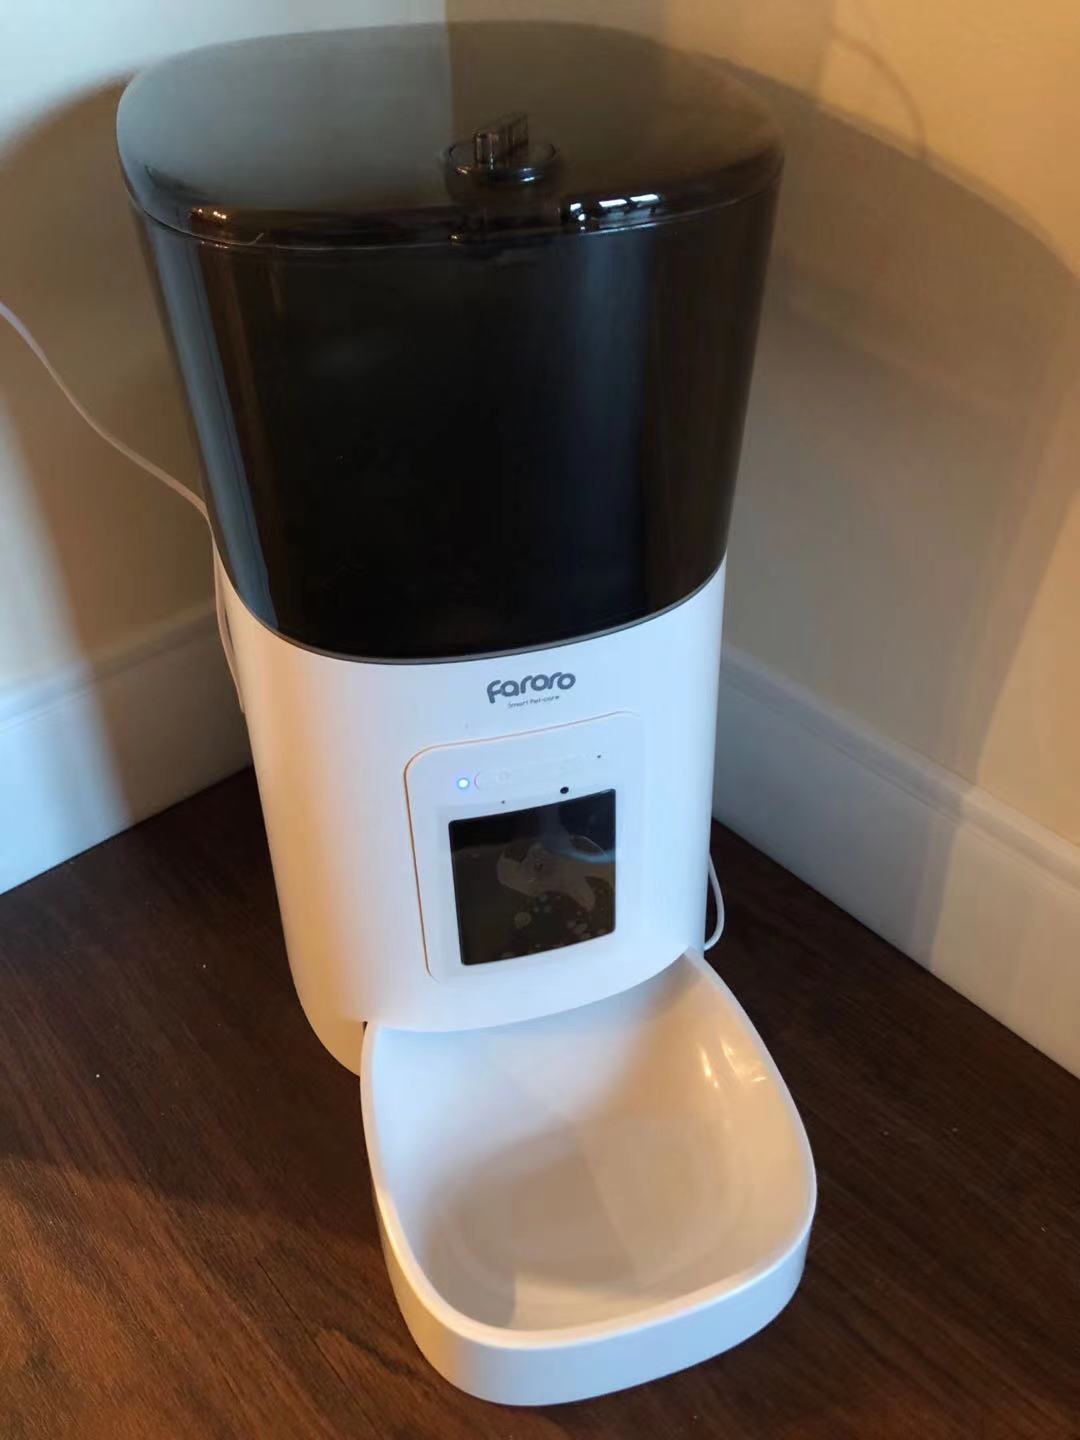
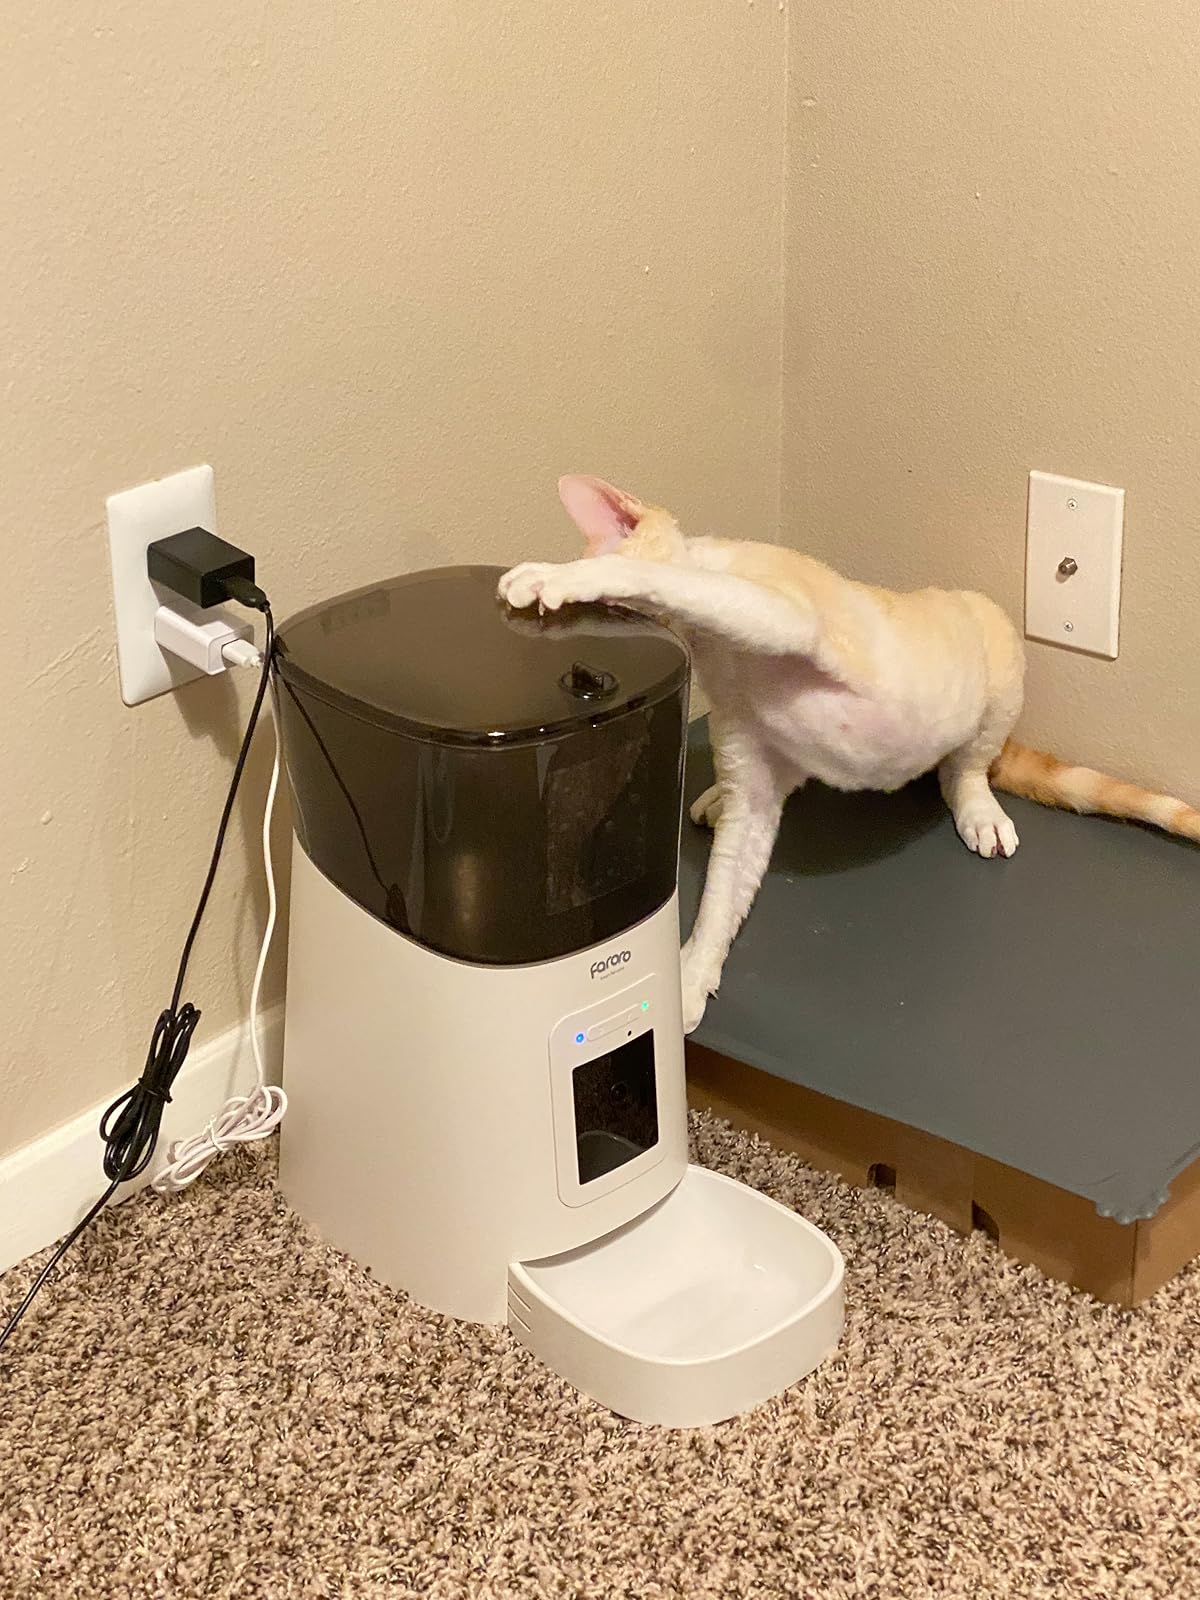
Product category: items_feeder
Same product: yes